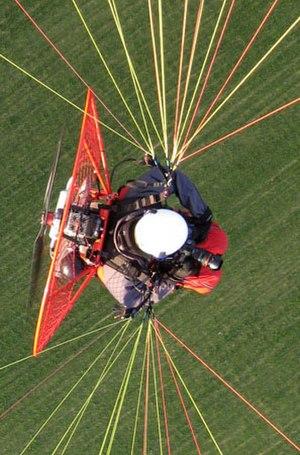
Photographe aérien en paramoteur
La photographie aérienne est un domaine vaste tant sur le plan de la variété des documents que des techniques employées.